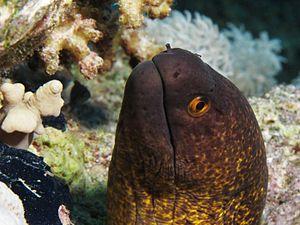
Murène liséré jaune est une espèce de poissons de la famille des murènes.